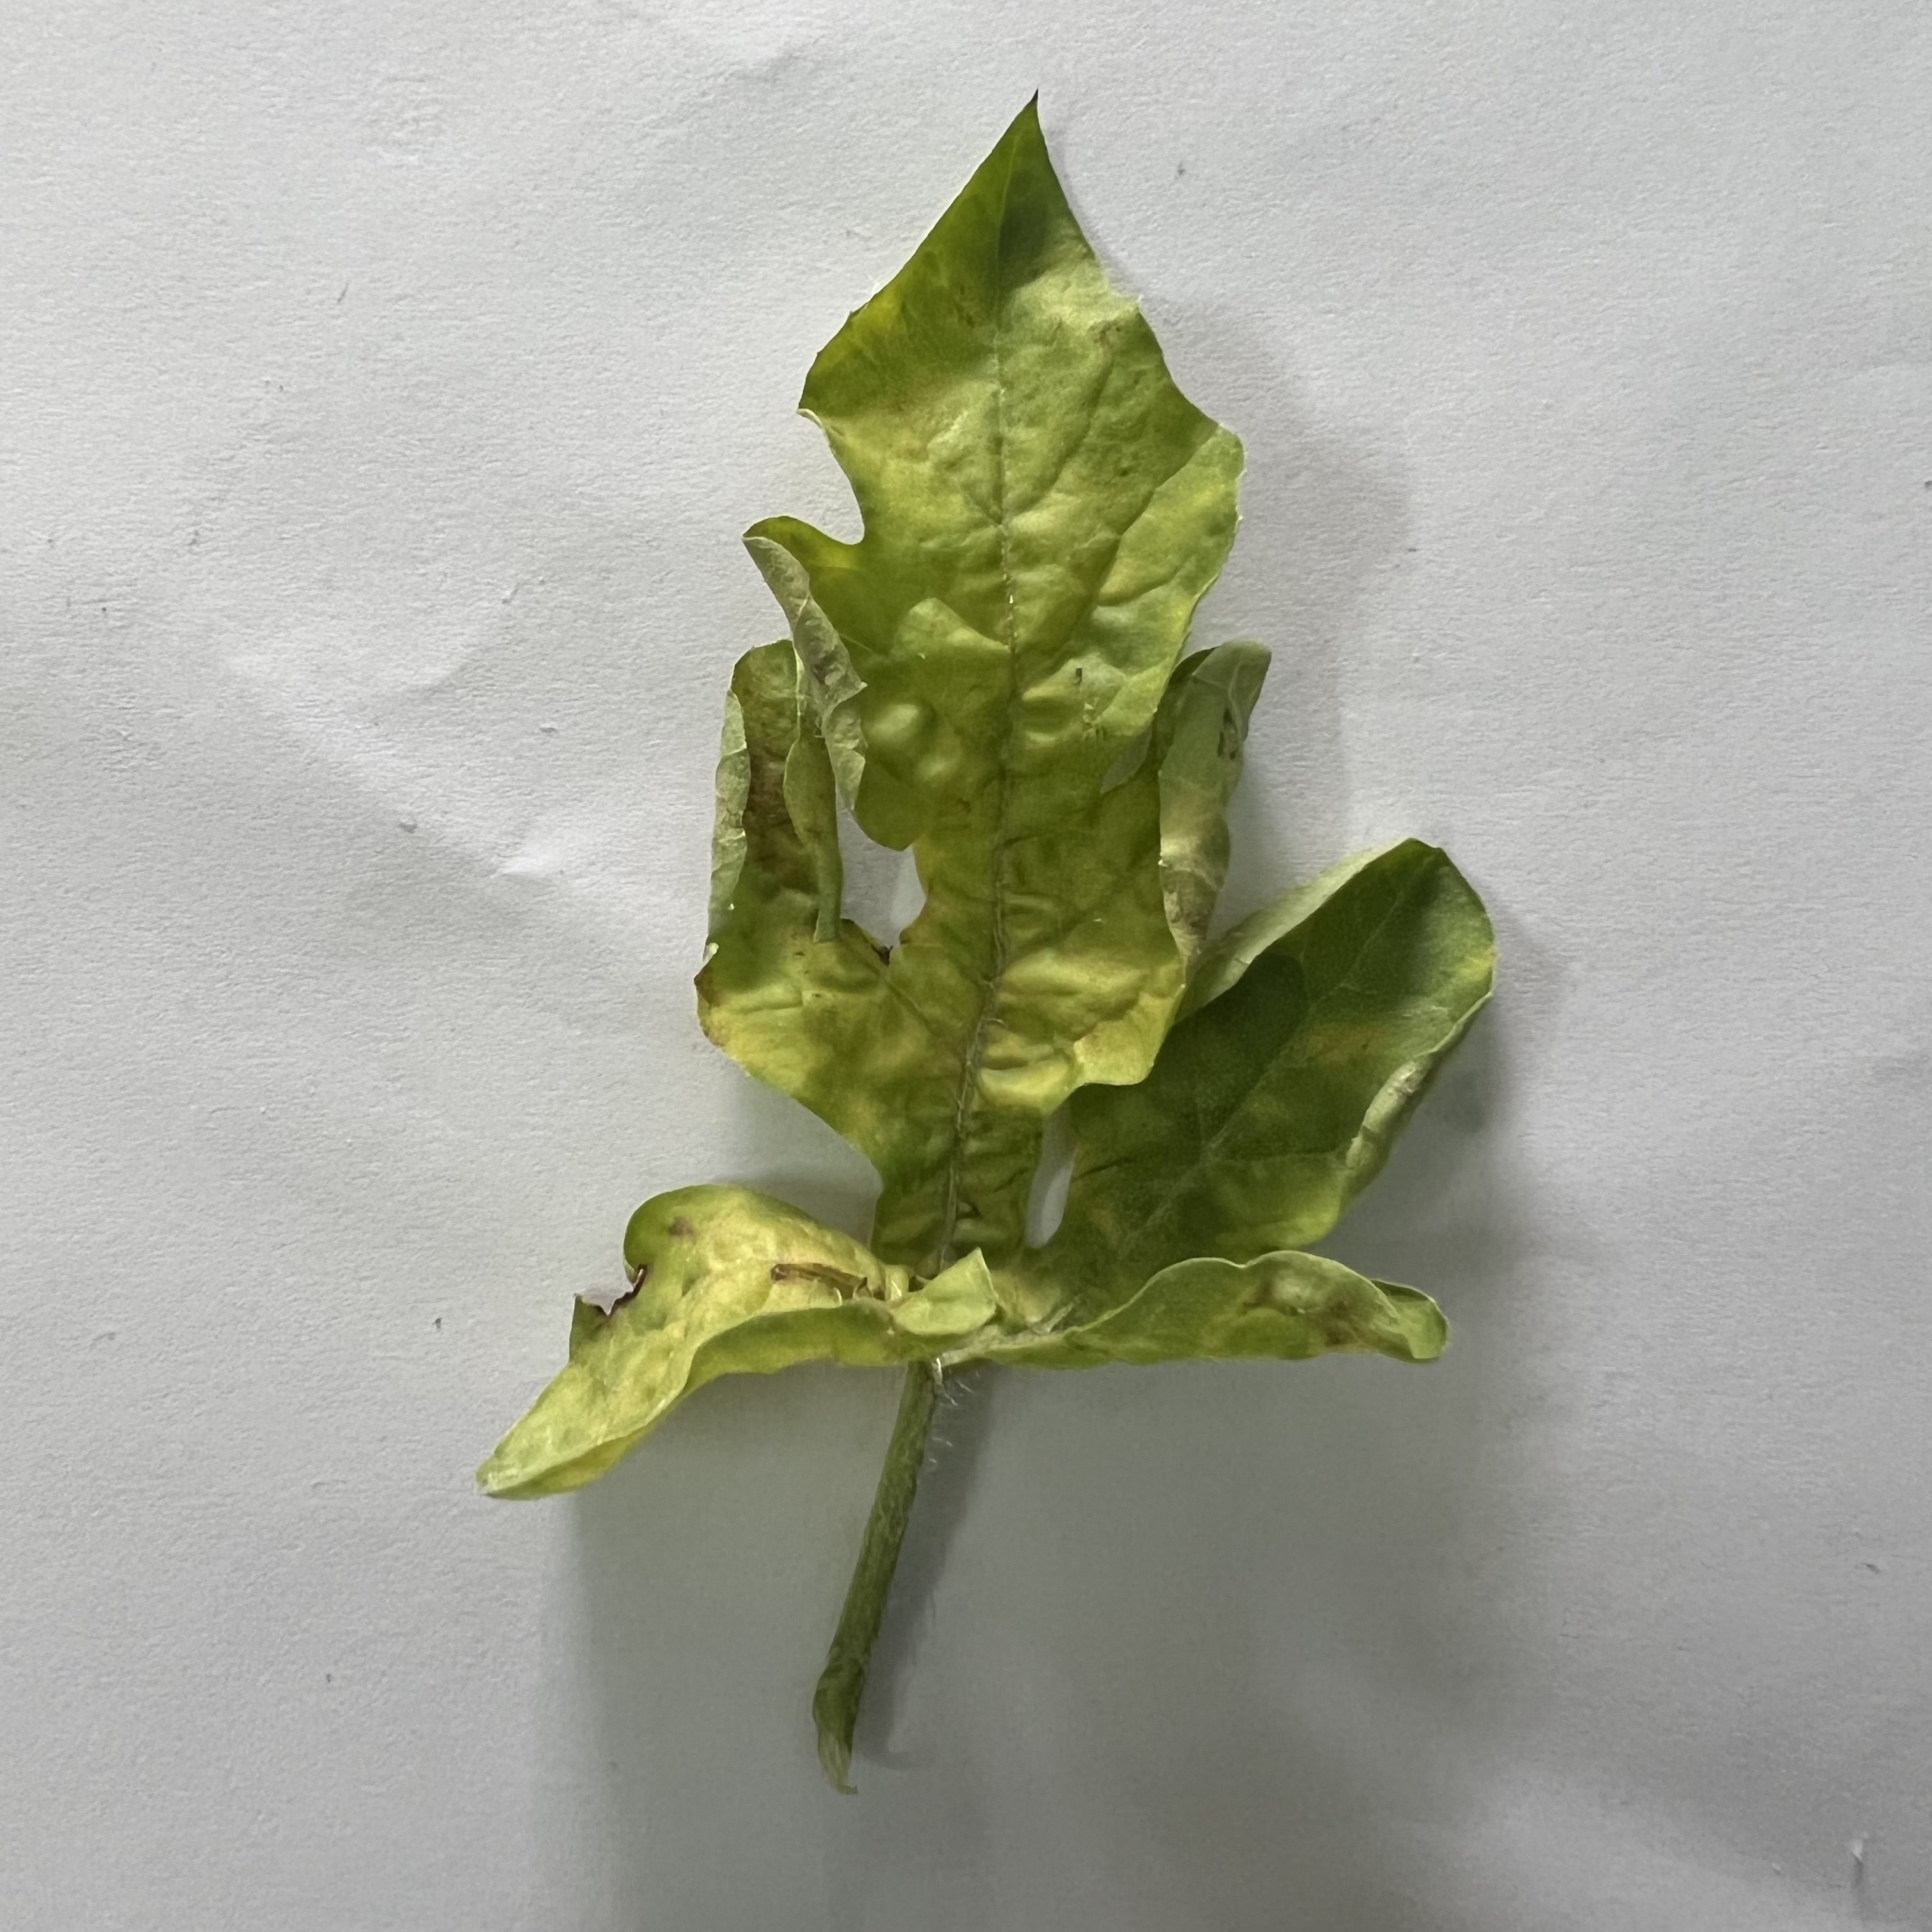
Label: Mosaic_Virus